Ujazd, Zgorzelec

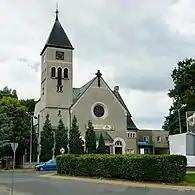
Saint John the Baptist church

The earliest mention of Moys dates back to 1309. Similarly to Zgorzelec/Görlitz, the settlement changed its affiliation many times, being under the rule of Polish dukes from the Piast dynasty, kings of Bohemia, Hungary, electors of Saxony and kings of Poland. Afterwards, at the 1815 Congress of Vienna, Lusatia was divided, and its northeastern part including Görlitz and Moys was awarded to the Kingdom of Prussia, which since 1871 became part of the German Empire.